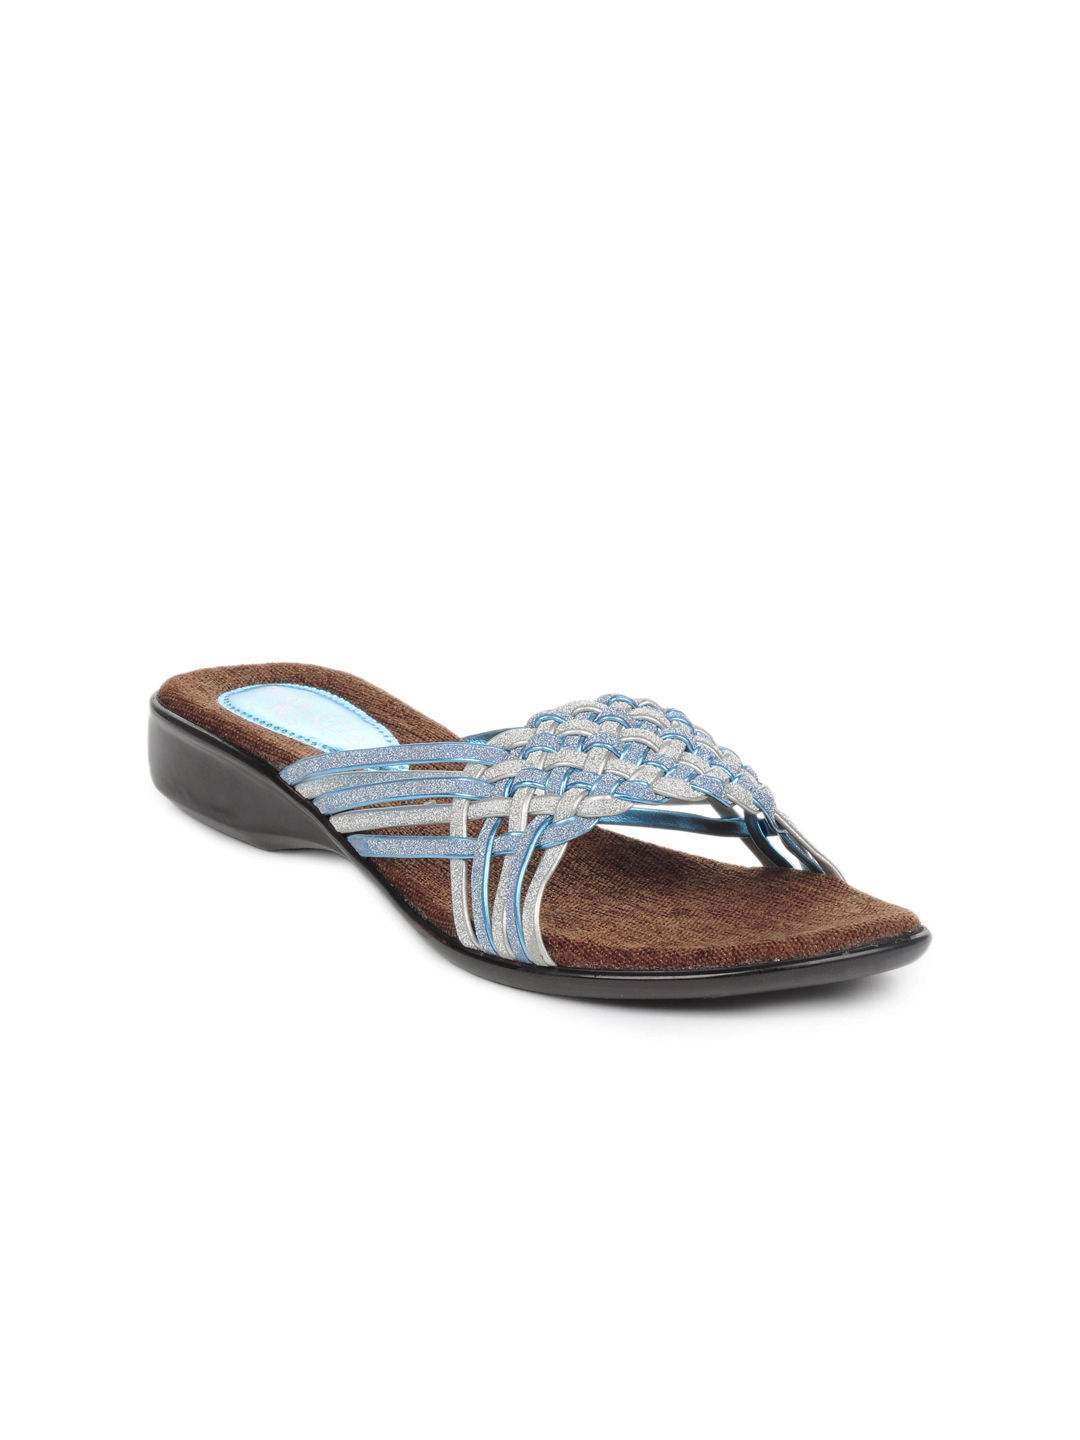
Portia Women Blue Flats
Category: Footwear / Shoes / Flats
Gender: Women
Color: Brown
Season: Winter 2012
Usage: Ethnic